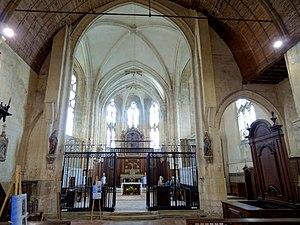
Intérieur de l'église - voir titre.
L'église Saint-Ouen est une église catholique paroissiale située à Therdonne, dans le département de l'Oise, en France. Elle est totalement isolée des habitations. Sa vaste nef unique, maintes fois réparée, remonte en partie au XIᵉ siècle, comme le donne à penser son appareil de petits moellons cubiques récupérés d'édifices gallo-romains démantelés. Son transept et son chœur, composé d'une travée droite et d'une abside à cinq pans, est de style gothique flamboyant, et date du premier quart du XVIᵉ siècle. Au niveau de l'ancien diocèse de Beauvais, cet ensemble d'une exécution soignée représente l'une des réalisations flamboyantes les plus remarquables dans le milieu rural. La consécration des deux chapelles dans les croisillon n'est intervenu que tardivement, en 1556. Le clocher, implanté au sud de la nef, près du croisillon sud, n'a été bâti qu'entre 1674 et 1676, et remplace un clocher roman victime d'intempéries, dont il imite le style. Le portail est de style classique. L'église Saint-Ouen a été classée monument historique par arrêté du 31 juillet 1913.